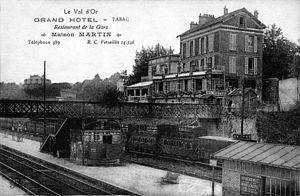
Intérieur de la gare du Val d'Or vers 1920 avec à droite les voies de garages reliées au nouvel embranchement.
La gare du Val d'Or est une gare ferroviaire française de la ligne de Paris-Saint-Lazare à Versailles-Rive-Droite, située sur le territoire de la commune de Saint-Cloud, dans le département des Hauts-de-Seine, en région Île-de-France.